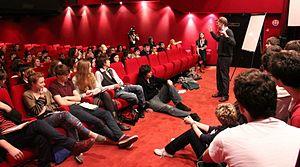
Le festival européen du film indépendant est un festival international consacré au cinéma indépendant se déroulant tous les ans à Paris, France. Créé en 2006, il est consacré à la découverte et la promotion des meilleurs talents du cinéma indépendant d'Europe et d'ailleurs.